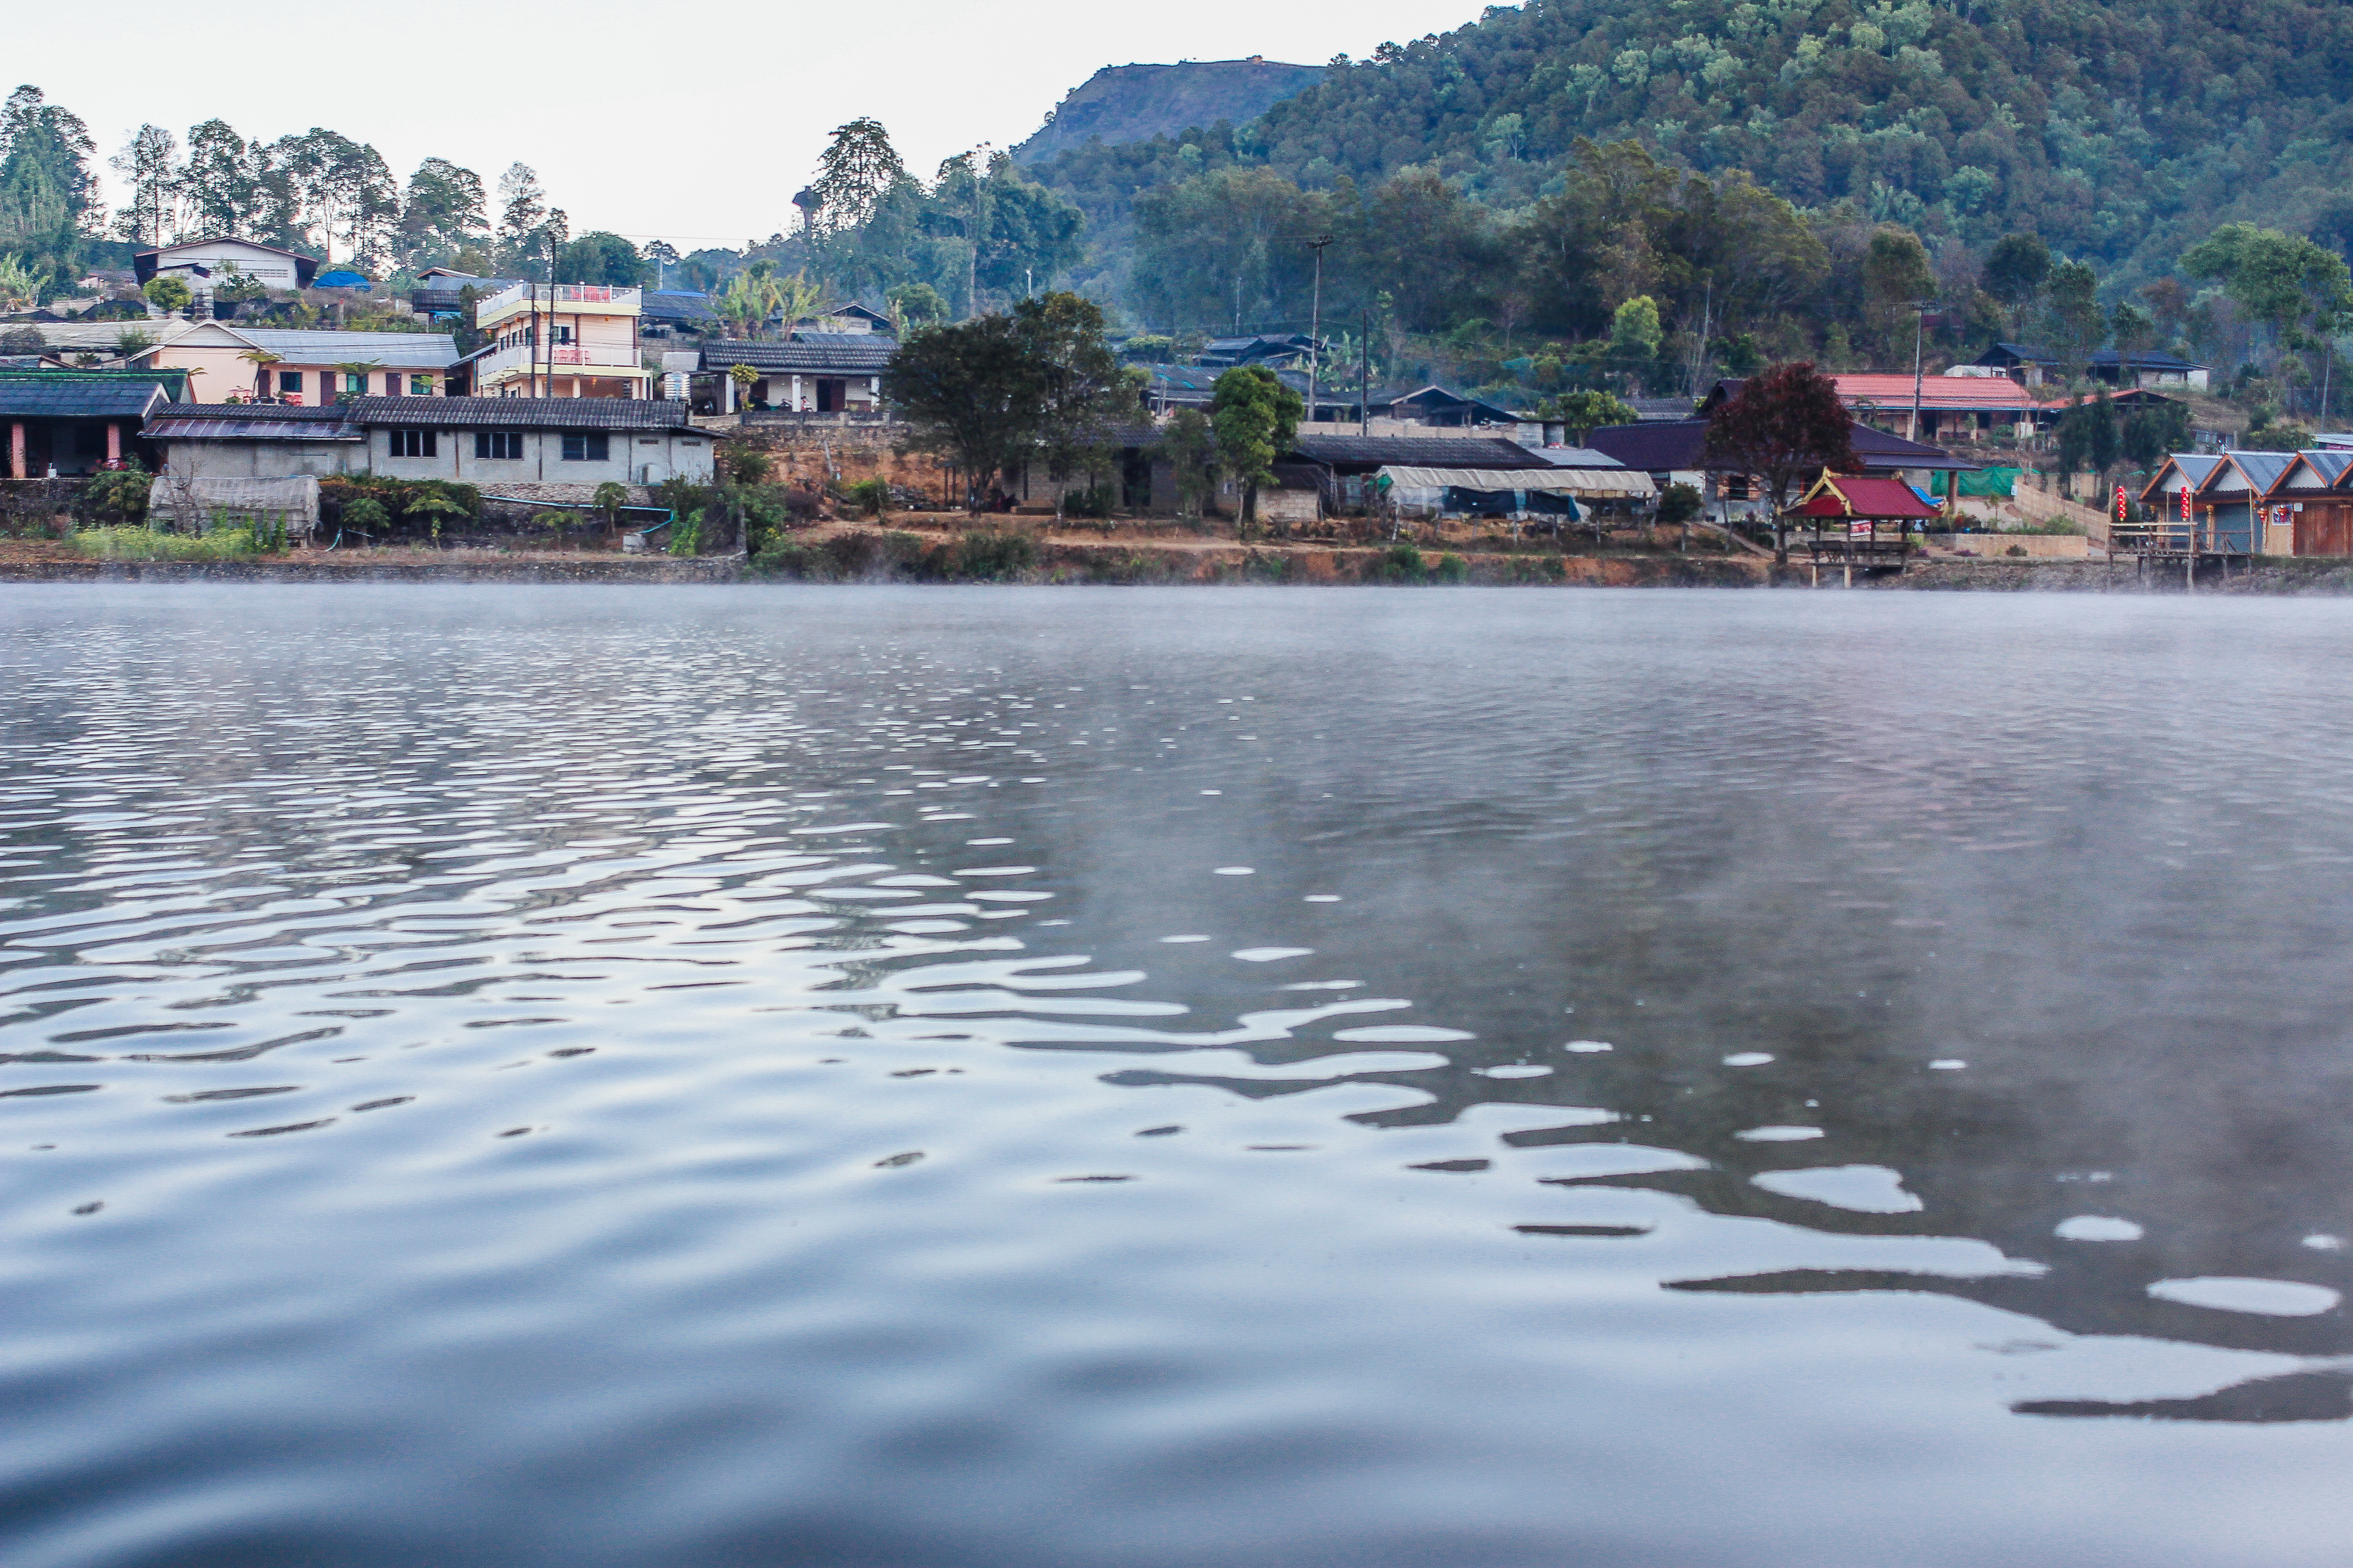
forest, shadow, traveler, sunshine, magnificent, cold, holiday, ban, mist, summer, settlement, mae, beautiful, chinese, tea, mountain, view, son, romantic, design, thailand, national, sunny, village, day, park, sky, green, journey, natural, wallpaper, nature, relax, cool, tree, thai, water, hmong, hong, sunlight, field, light, background, river, travel, lake, landscape, fog, body of water, water resources, town, reflection, bank, waterway, reservoir, hill station, tourism, sea, lake district, watercourse, coast, loch, vacation, city